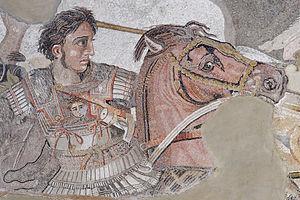
Alexandre le Grand chevauchant, détail d’une représentation de la bataille d’Issos. Mosaïque de pavement romaine. Mosaïque de sol, copie romaine d'après un original hellénistique de Philoxénos d'Érétrie. Italiano: Battaglia di Isso tra Alessandro Magno e Dario III di Persia. Mosaico pavimentale il cui prototipo Plinio il Vecchio ascrive al pittore Philoxenos di Eretria.